Division of Lyne

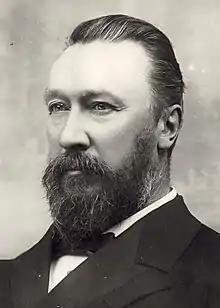
Sir William Lyne, the division's namesake

The division is named after Sir William Lyne, Premier of New South Wales at the time of Federation. He was commissioned by the first Governor-General, Lord Hopetoun to form the inaugural Federal Government, but was unable to attract sufficient support to form a cabinet and returned the commission. The unsuccessful commissioning of Lyne is known as The Hopetoun Blunder. Lyne subsequently served as a minister in the early Protectionist governments.